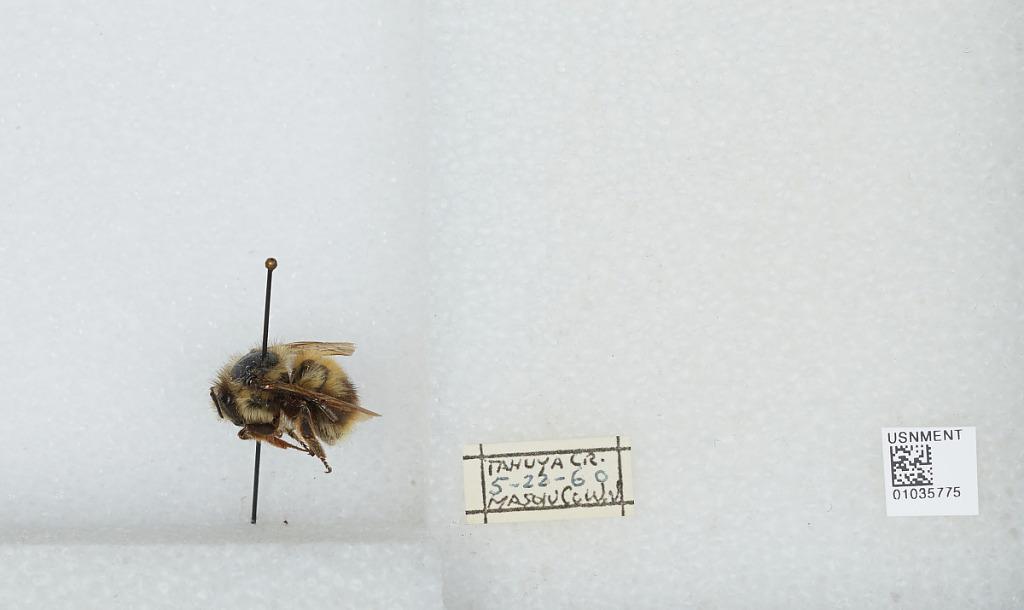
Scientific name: Bombus (Pyrobombus) mixtus Cresson
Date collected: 1960-5-22
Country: United States
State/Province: Washington
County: Mason
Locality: Tahuya Creek in the Tahuya State Forest
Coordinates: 47.4694, -122.939